Houseplant

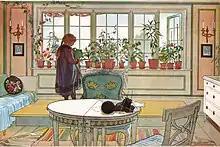
"Flowers on the Windowsill", 1894

Houseplants have care requirements that differ from plants grown outdoors. Moisture, light, soil mixture, temperature, ventilation, humidity, fertilizers, and potting are all important factors. Each plant species has different care requirements, and care requirements can vary based on the specific pot, location in a particular home and potting mix used. However, all potted plants should have drainage holes to prevent root rot. One way to ensure drainage without a saucer below the pot to catch drippings is by using a "cache pot", which is essentially a larger pot intended to catch excess water, with an interior pot, often made of plastic, as the inner sleeve holding the soil.